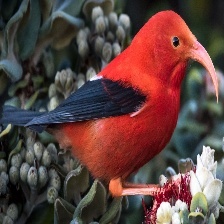
Species: IWI
Scientific name:  VESTIARIA COCCINEA.